Suffragette

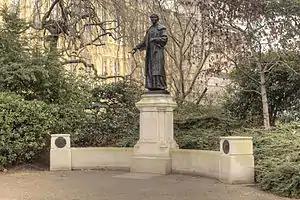
The Emmeline and Christabel Pankhurst Memorial at the entrance to Victoria Tower Gardens which is adjacent to the Houses of Parliament, London

The process of tube-feeding was strenuous without the consent of the hunger strikers, who were typically strapped down and force-fed via stomach or nostril tube, often with a considerable amount of force. The process was painful, and after the practice was observed and studied by several physicians, it was deemed to cause both short-term damage to the circulatory system, digestive system and nervous system and long-term damage to the physical and mental health of the suffragettes. The first suffragette to be forcibly-fed was Evaline Hilda Burkitt, who, between 1909 and 1914 was force-fed 292 times. Mary Richardson was recognized as the second suffragette to be force fed while imprisoned, describing her experience as "torture" and an "immoral assault." Some suffragettes who were force-fed developed pleurisy or pneumonia as a result of a misplaced tube. Women who had gone on hunger strike in prison received a Hunger Strike Medal from the WSPU on their release.